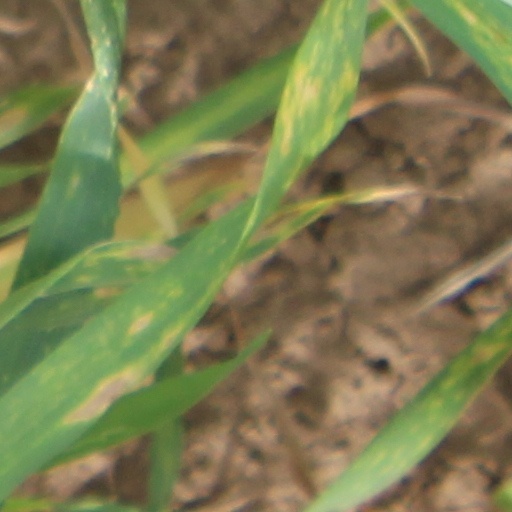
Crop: wheat